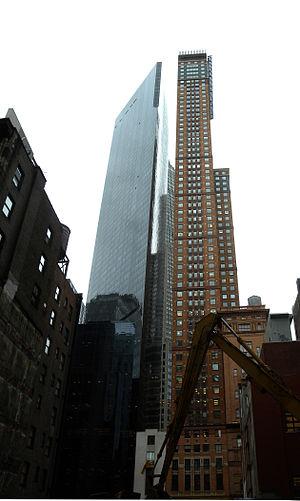
La Metropolitan Tower est un gratte-ciel résidentiel new-yorkais haut de 218 mètres pour soixante-huit étages ; il compte 235 appartements.